Crosby, Stills, Nash & Young

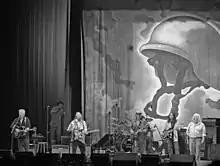
CSNY during their 2006 tour; L to R: Graham Nash, Tom Bray, Stephen Stills, Neil Young, Rick Rosas, and David Crosby

CSNY's music reflected the tastes and viewpoints of the counterculture in the late 1960s and early 1970s. With protest against the Vietnam War gearing up in 1970, the group (and Crosby in particular) made no secret of their political leanings.